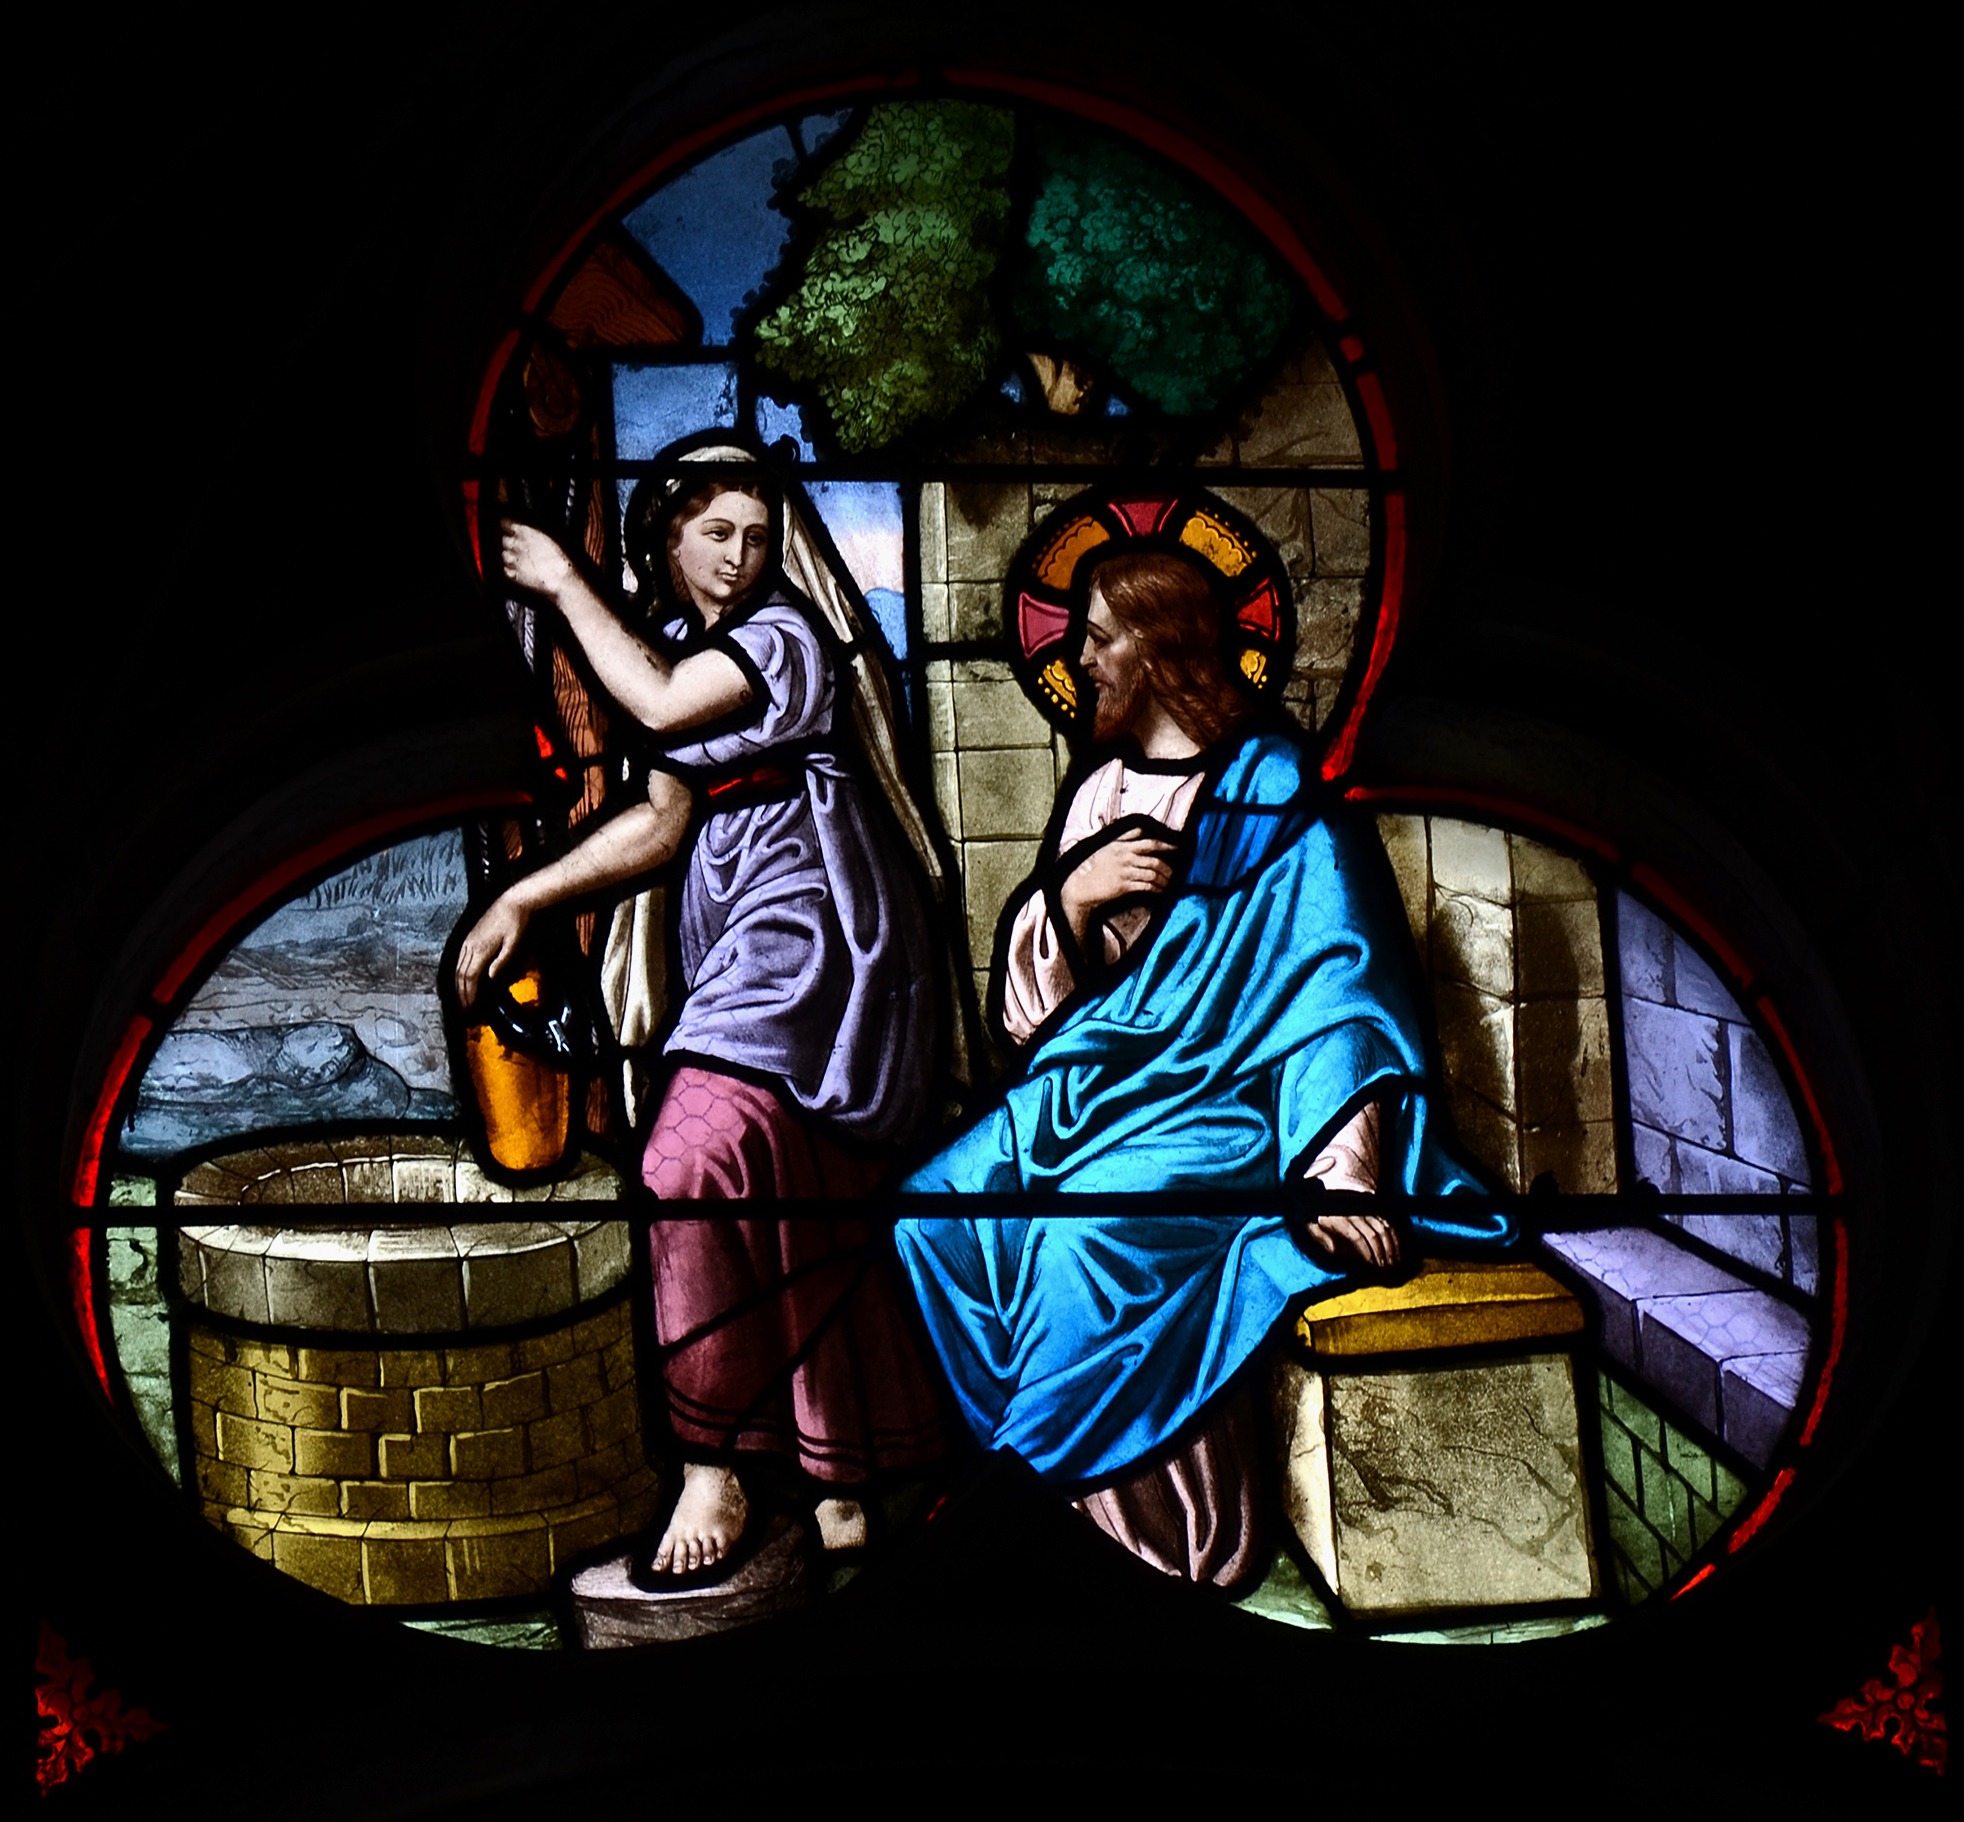
architecture, window, glass, paris, france, color, church, cathedral, material, stained glass, catholic, illustration, beautiful, stained, notre, dame, window painting